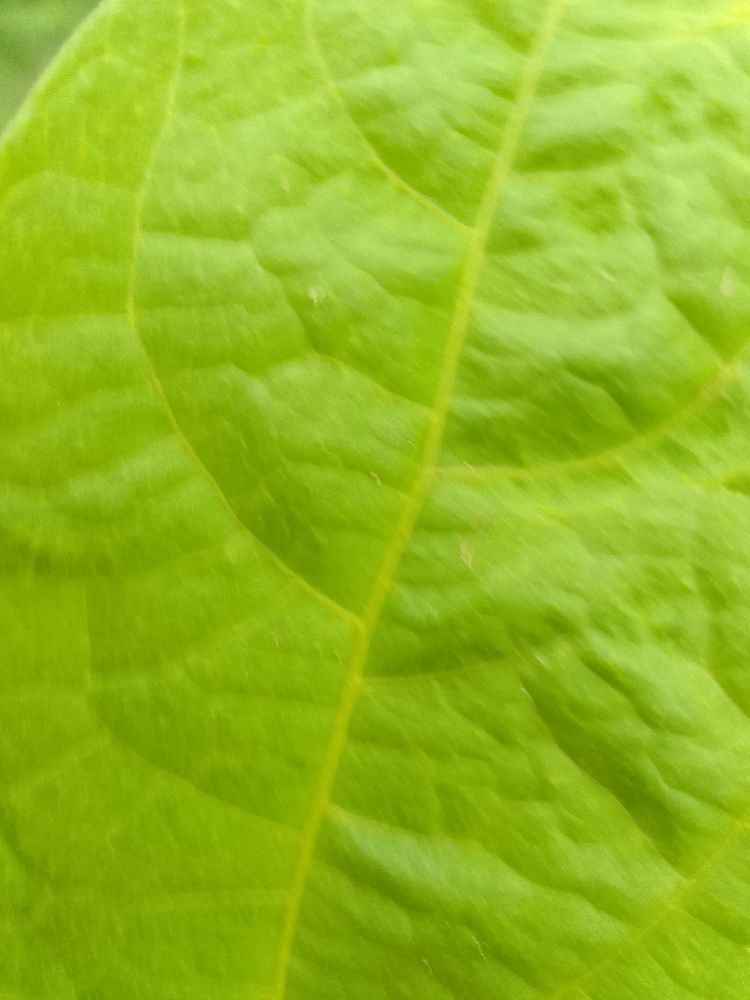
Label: healthy